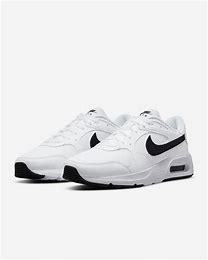
Brand: Nike
Model: Air Max SC